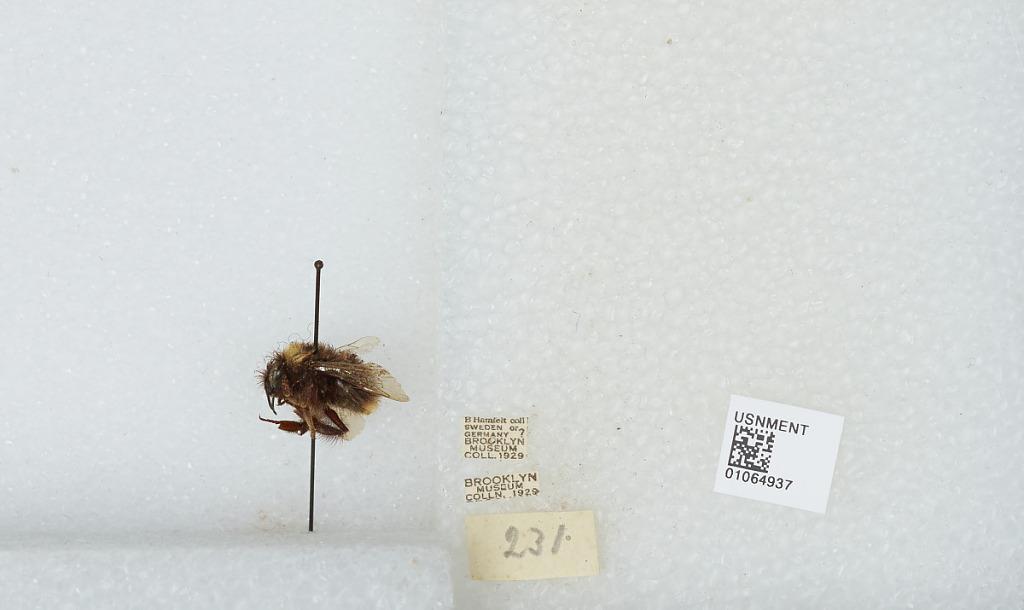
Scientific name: Bombus sp.
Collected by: B. Hamfelt
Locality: Sweden or Germany